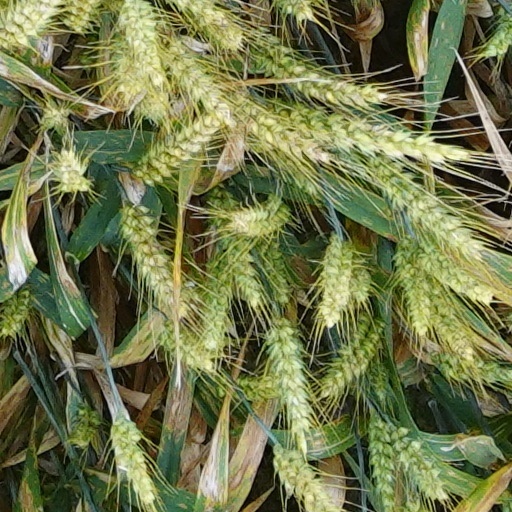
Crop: wheat